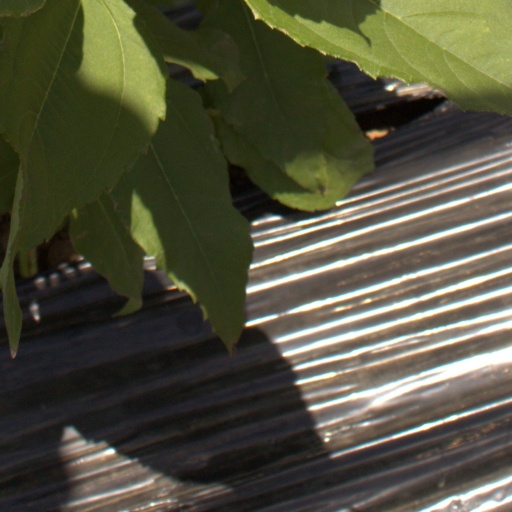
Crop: Jerusalem artichoke